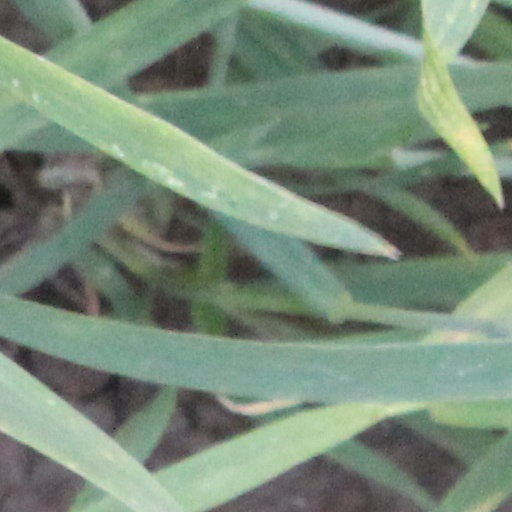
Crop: wheat